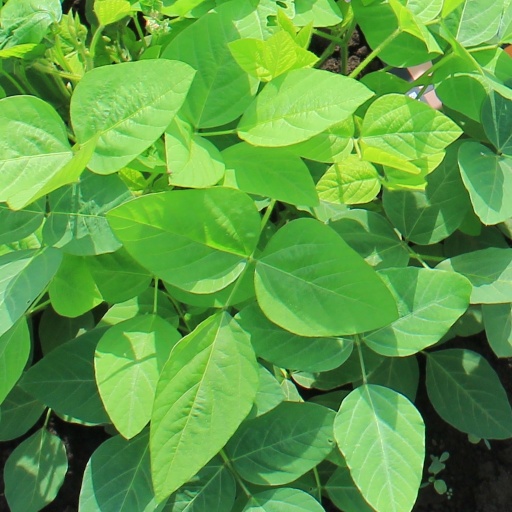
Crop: soybean